Golden jackal

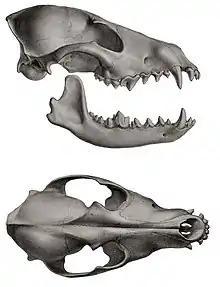
Lateral and dorsal aspects of skull

The skull is most like that of the dingo, and is closer to that of the coyote ("C.latrans") and the gray wolf ("C.lupus") than to that of the black-backed jackal ("L.mesomalas"), the side-striped jackal ("L.adustus"), and the Ethiopian wolf ("C.simensis"). Compared with the wolf, the skull of the golden jackal is smaller and less massive, with a lower nasal region and shorter facial region; the projections of the skull are prominent but weaker than those of the wolf; the canine teeth are large and strong but relatively thinner; and its carnassial teeth are weaker. The golden jackal is a less specialized species than the gray wolf, and these skull features relate to the jackal's diet of small birds, rodents, small vertebrates, insects, carrion, fruit, and some vegetable matter. It was once thought that golden jackals could develop a horny growth on the skull referred to as a "jackal's horn" which usually measured approximately in length and was concealed by fur. Although no evidence of its existence has been found, belief in it remains common in South Asia. This feature was once associated with magical powers by the people of Sri Lanka.